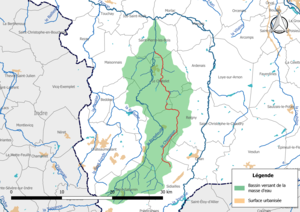
Carte de la masse d'eau «
Le Cheminon, également dénommé « ruisseau de la Chavroche » ou « ruisseau les Gouttes », est un cours d'eau français qui coule dans le département du Cher. C'est un affluent du Portefeuille en rive droite et donc un sous-affluent de la Loire.